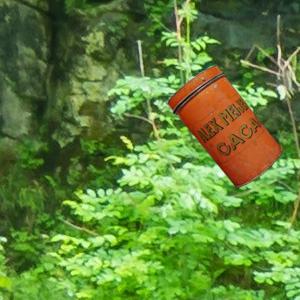
Label: cans